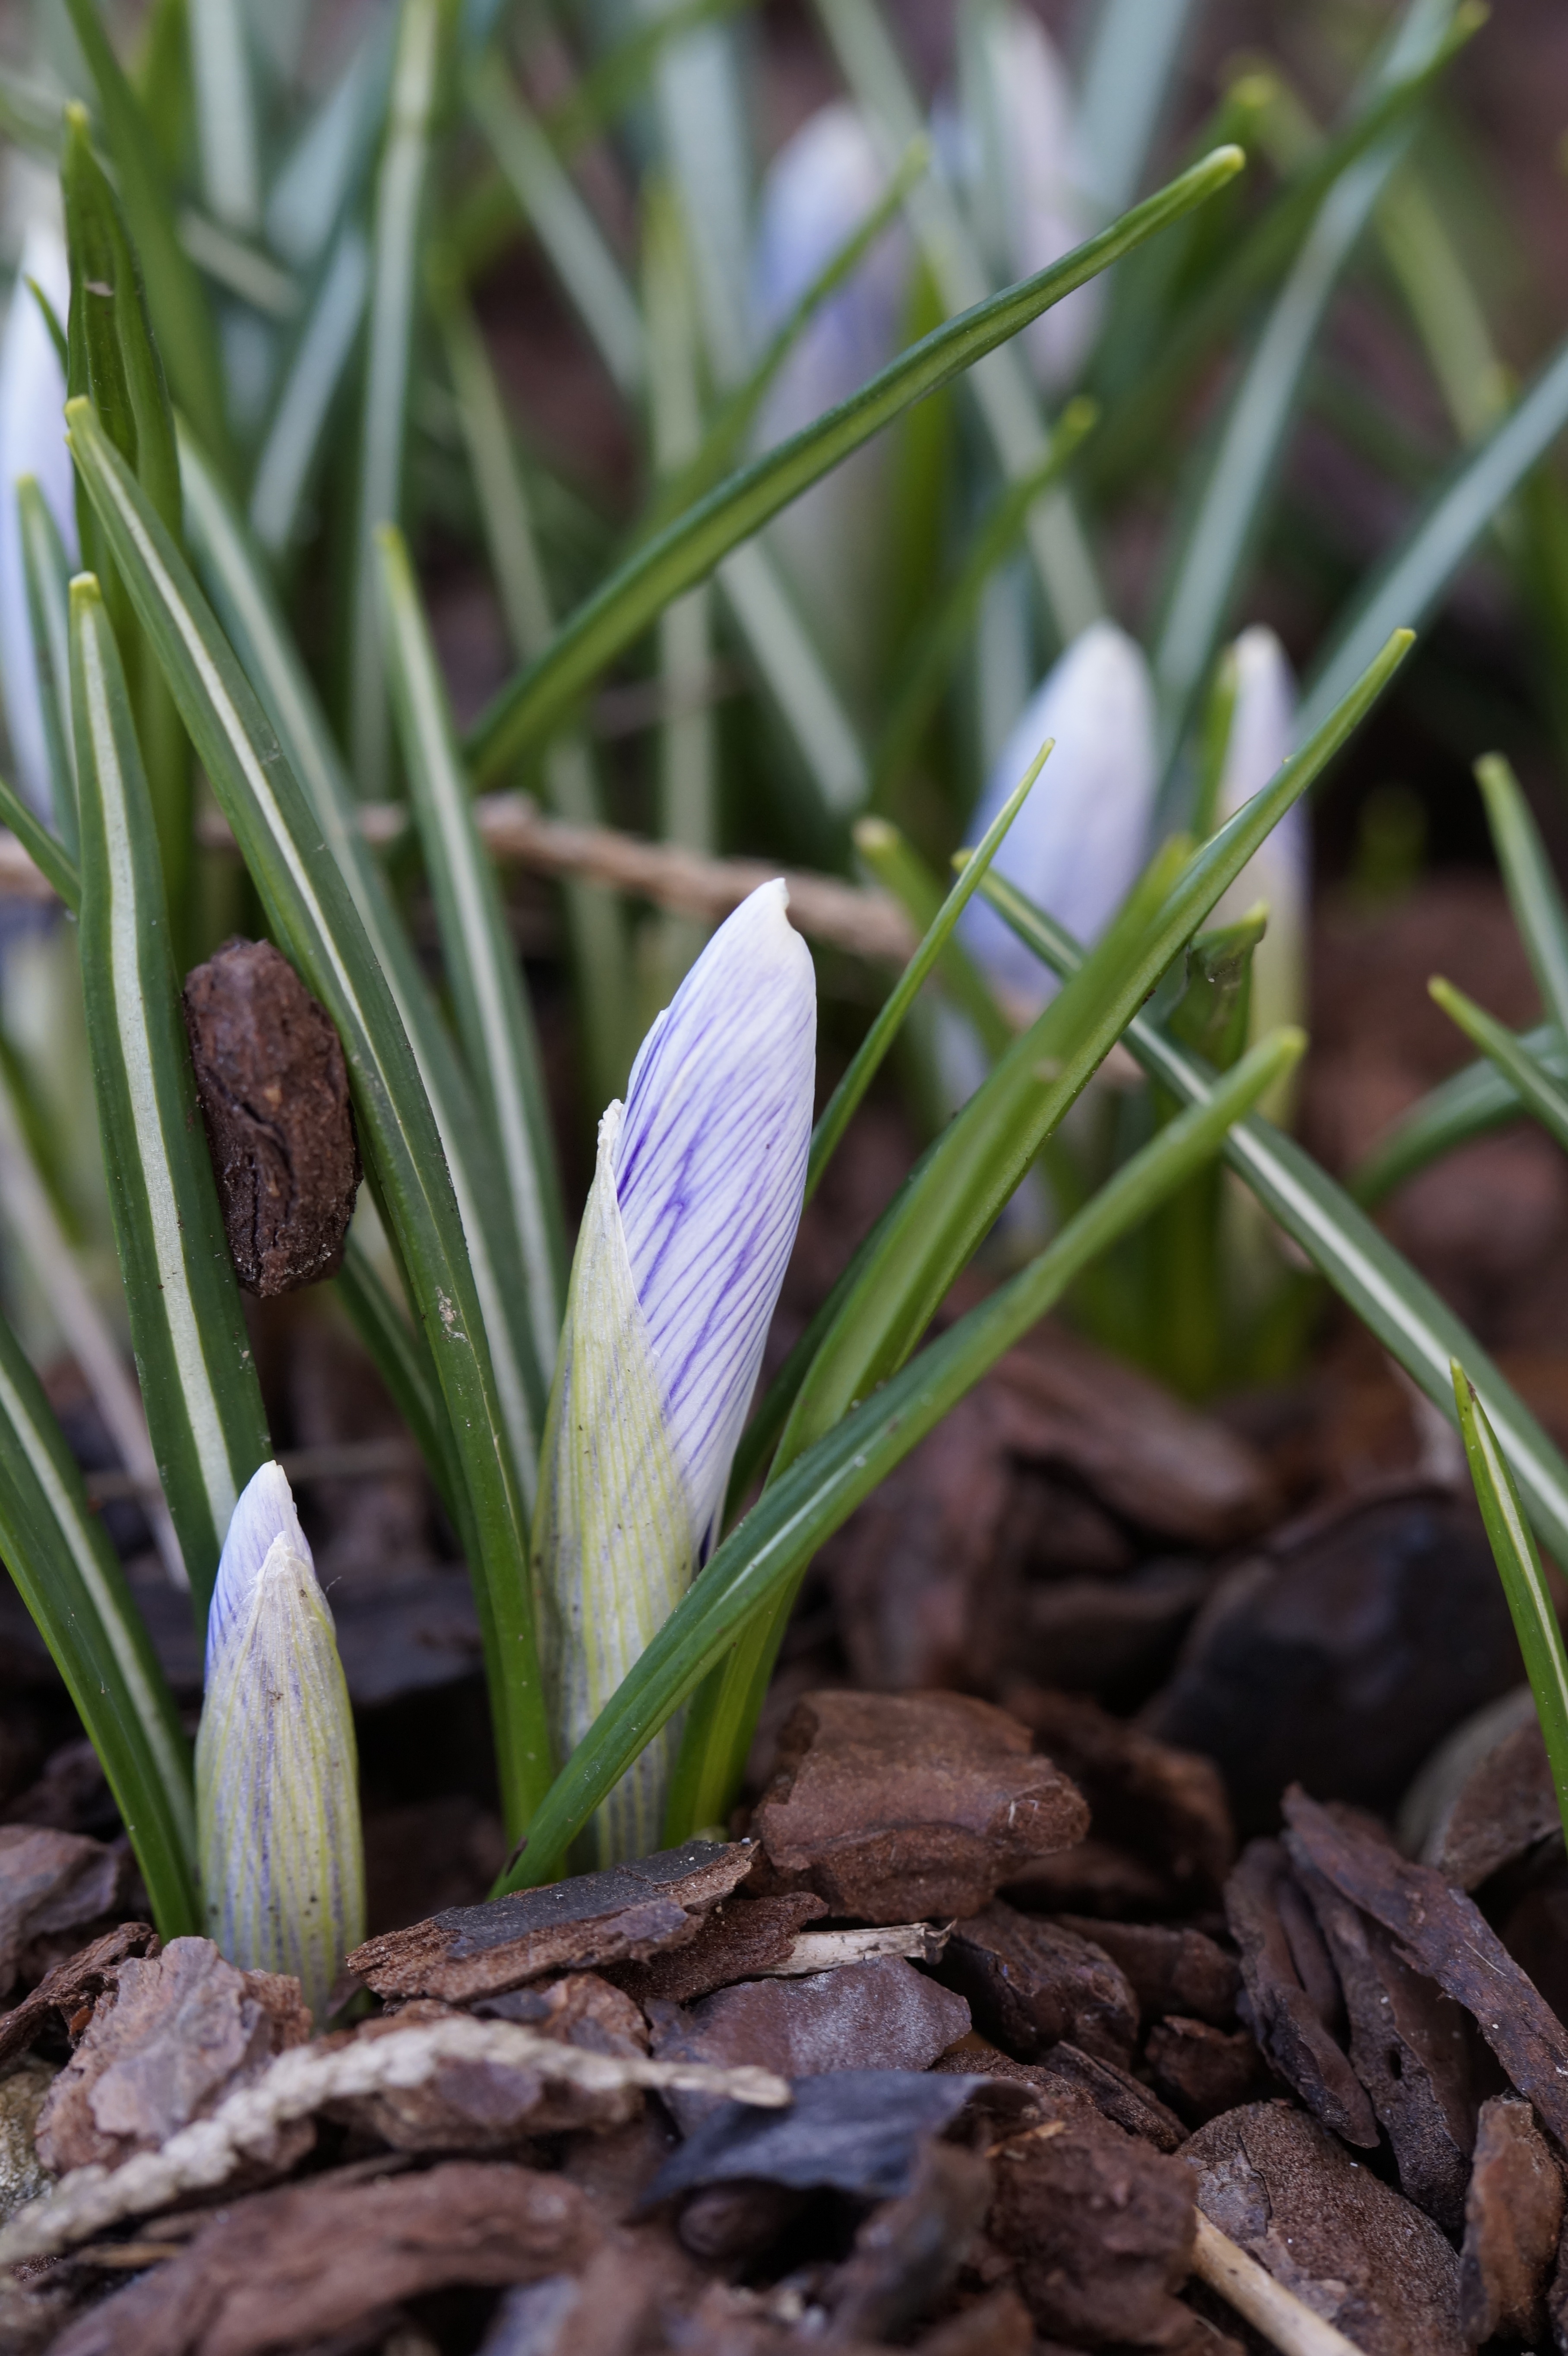
nature, grass, blossom, plant, flower, purple, bloom, spring, herb, soil, botany, garden, flora, close up, springtime, crocus, snowdrop, bud, spring crocus, early bloomer, spring flower, macro photography, fr hlingsanfang, harbinger of spring, flowering plant, grass family, plant stem, land plant, iris family, end of winter